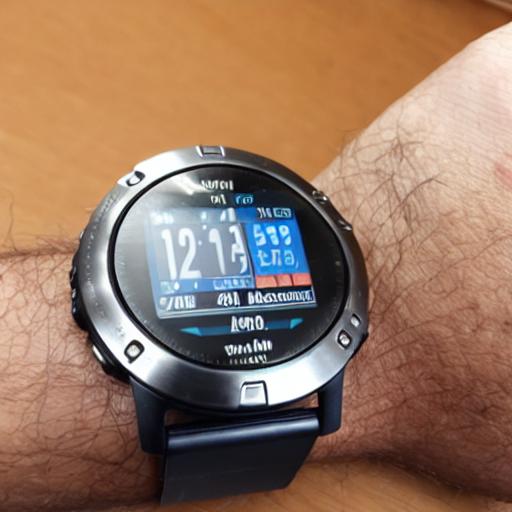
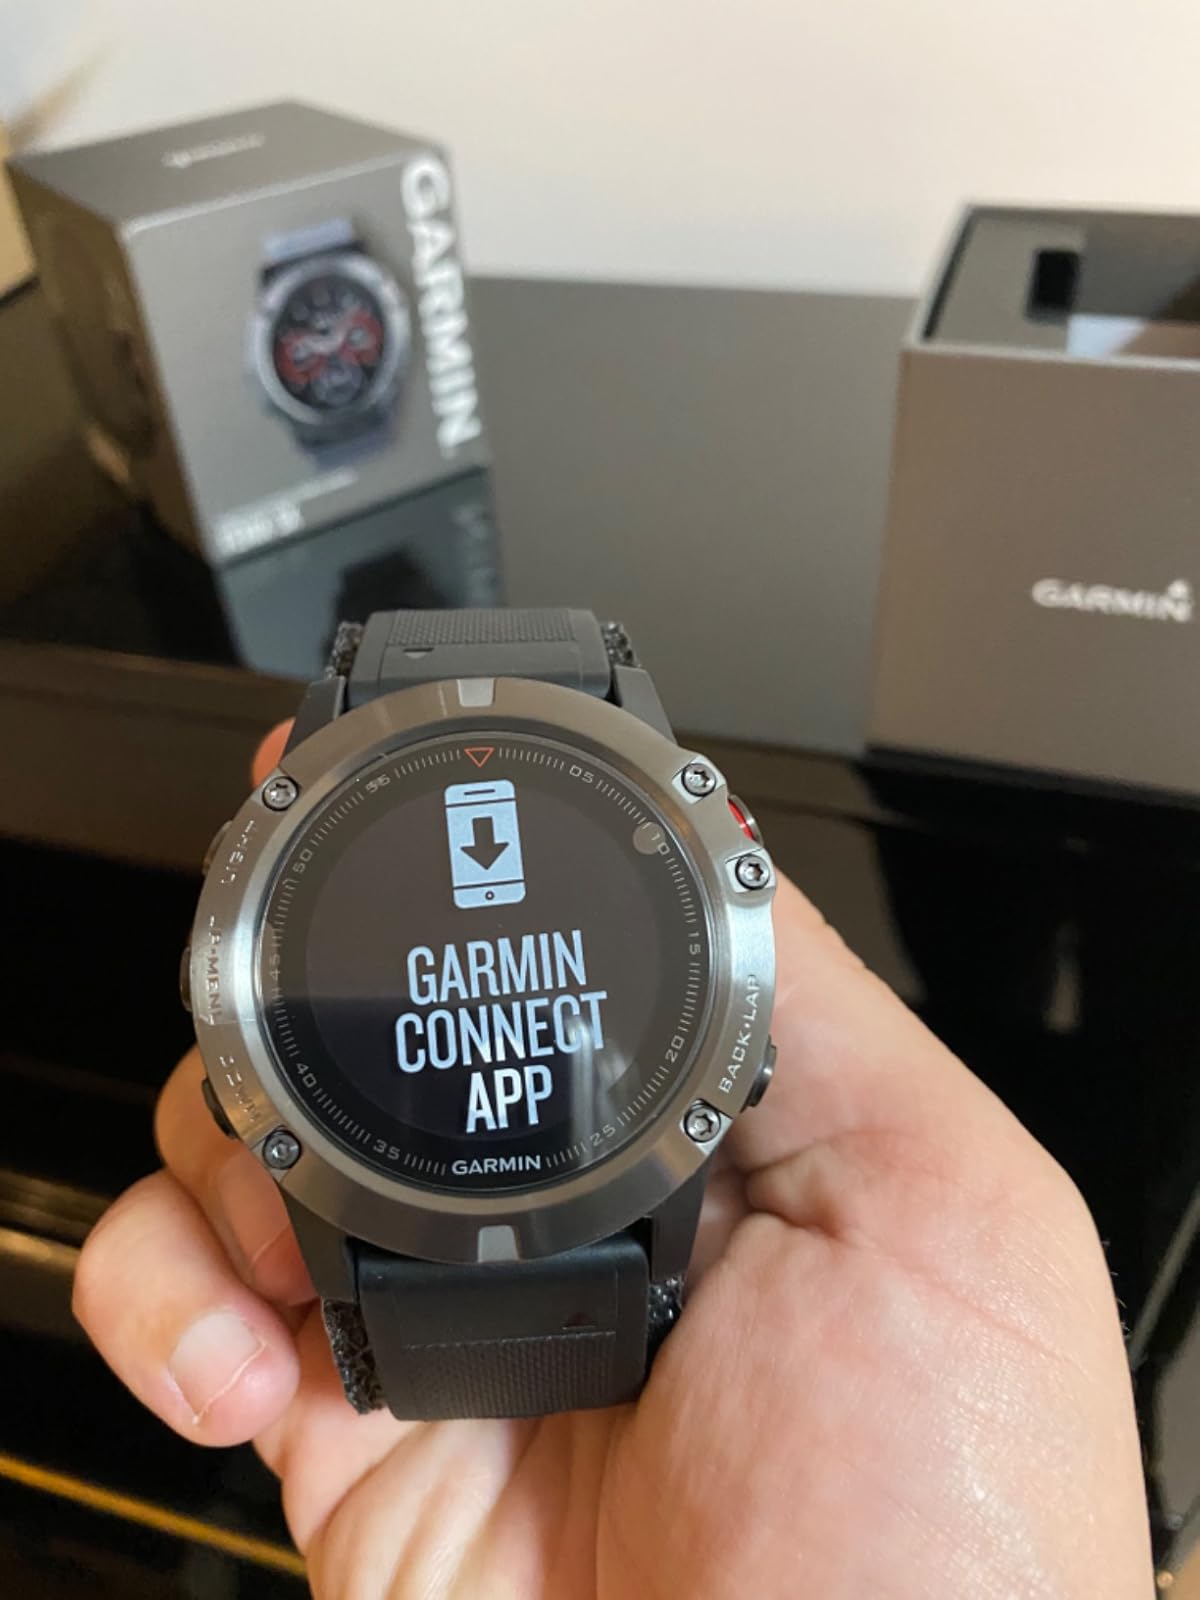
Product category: smartwatch
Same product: no